Battle of Palma

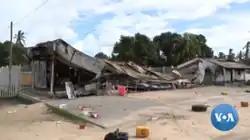
A building destroyed during the battle

The Battle of Palma or the Battle for Palma was fought during late March and early April 2021 over control of the city of Palma in Mozambique, between the Mozambique Defence Armed Forces, other Mozambican security forces and private military contractors on one side, and Islamist rebels reportedly associated with the Islamic State (IS) on another side. The Islamists invaded the city, killing dozens of people before Mozambique regained control days later. Palma was left destroyed, and a major oil and gas company decided to suspend all operations in the area due to the battle. Researchers have described the battle as an overall success for the insurgents. The rebels also maintained their presence in the town's surroundings, and continued to raid Palma in the following weeks. The battle was part of the insurgency in Cabo Delgado, which started in 2017 and has resulted in the deaths of thousands of people, mainly local civilians.